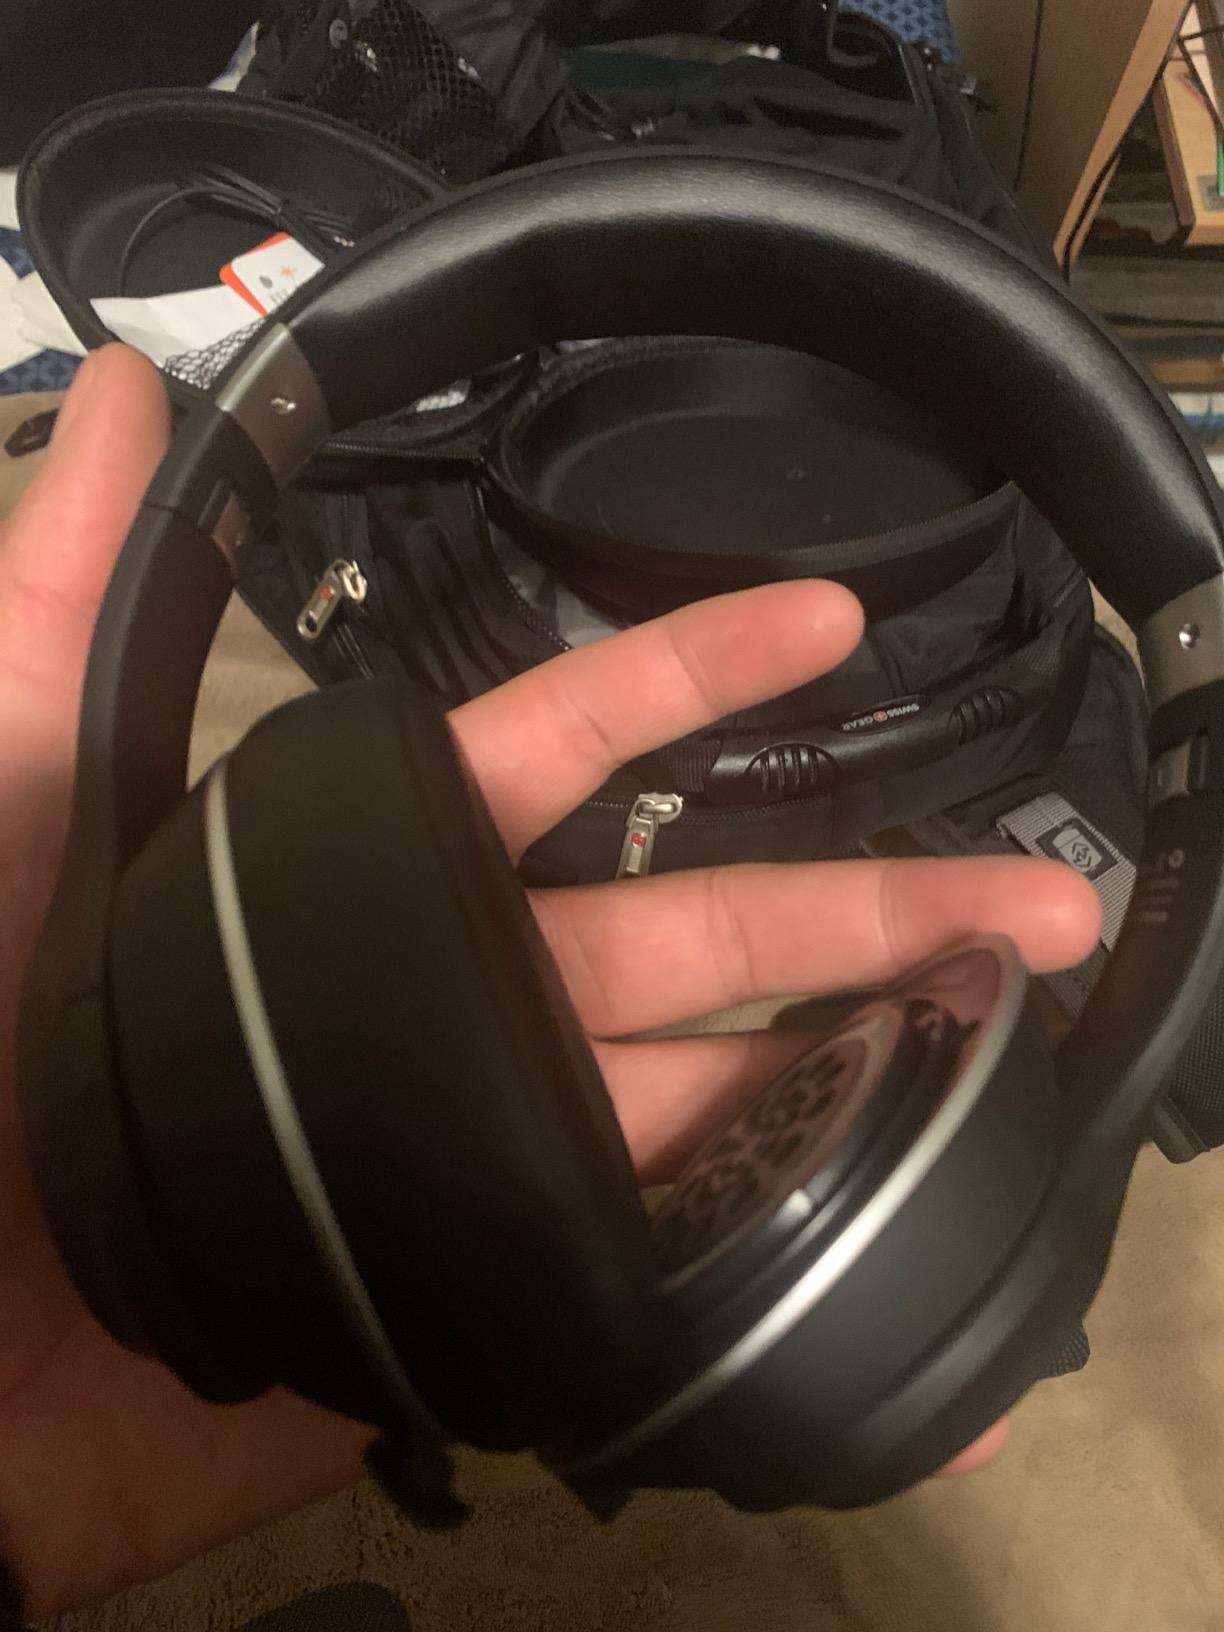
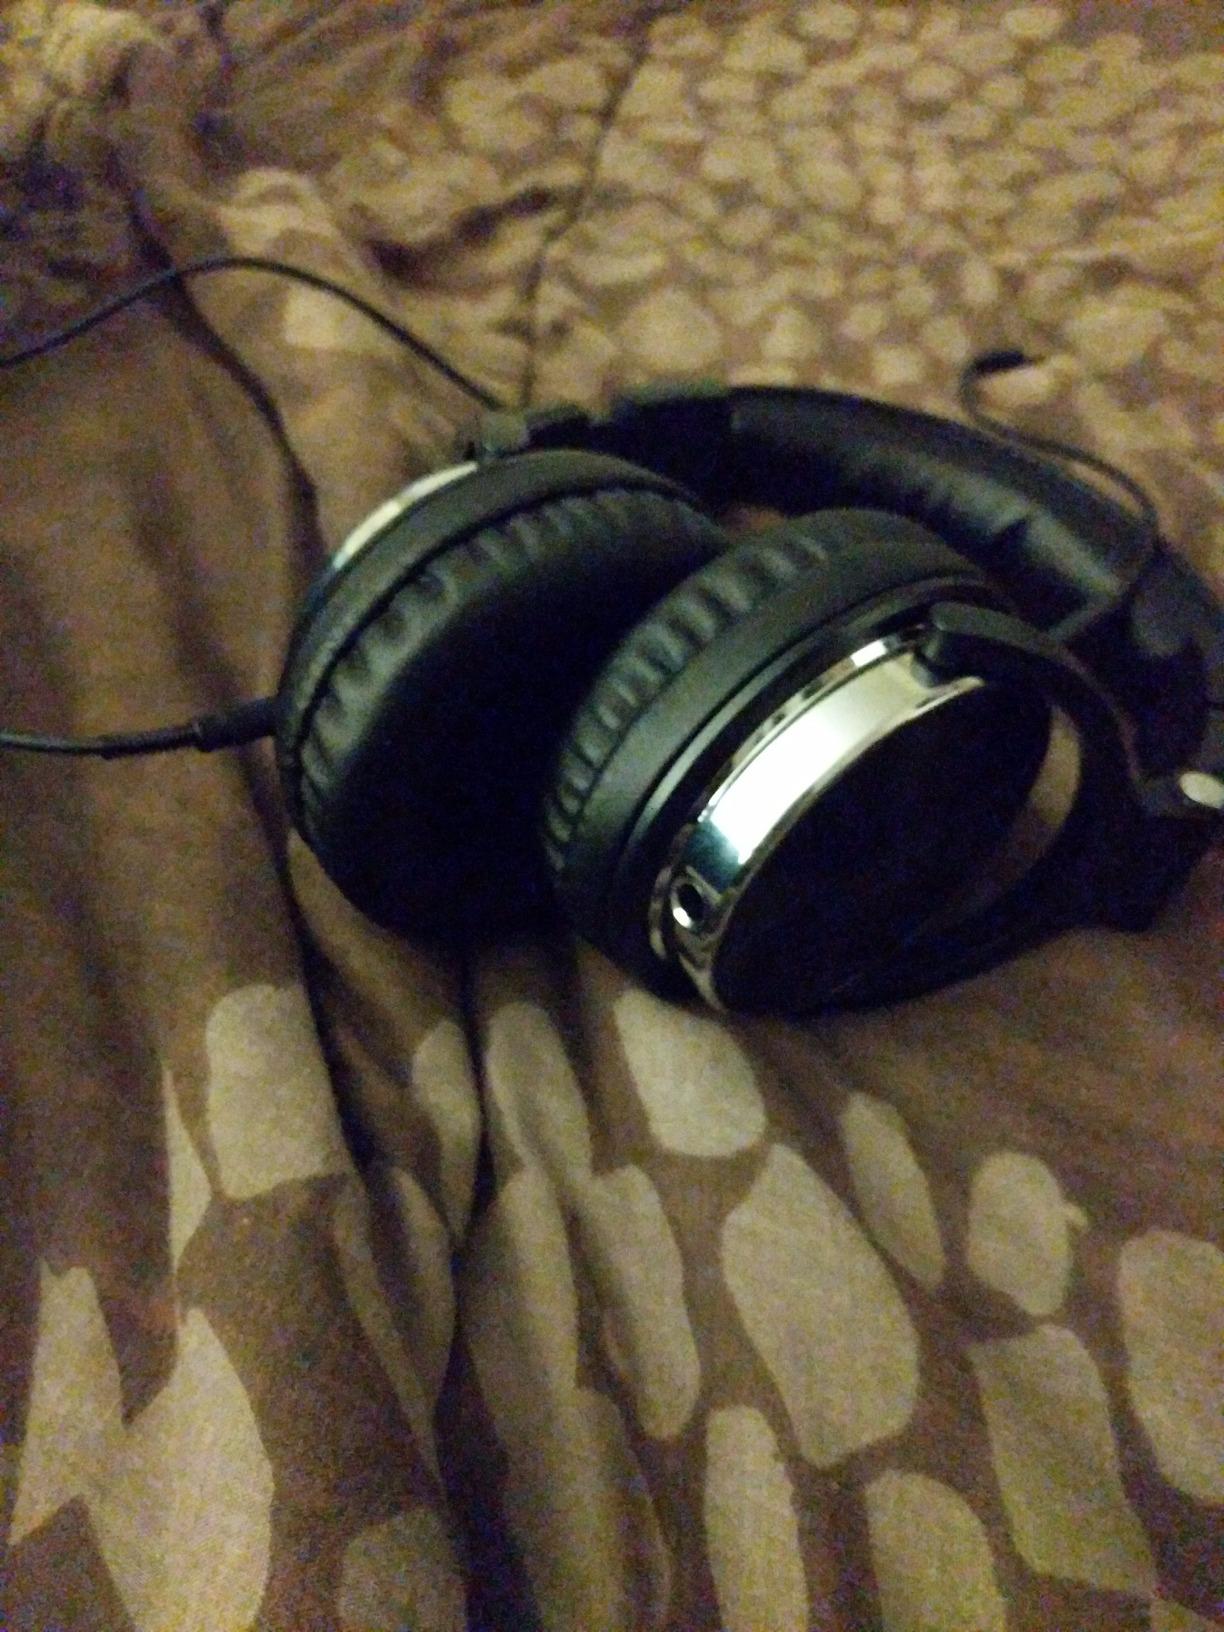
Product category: headphones
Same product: no